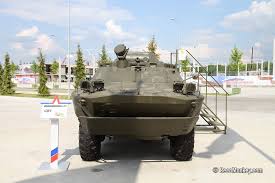
Label: BTR